Unified Sports Classification System of Russia

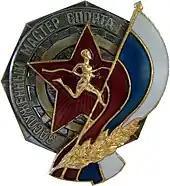
Badge of the Merited Master of Sport of Russia title. Awarded from 1992 to 2007

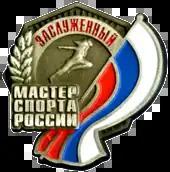
Badge of the Merited Master of Sport of Russia title. Awarded since 2007

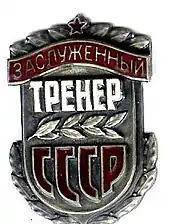
Badge for Merited Coach of the USSR

Unified All-Russian Sports Classification is a system which regulates the Russian physical education system requirements for both athletes and coaches.